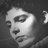
Emotion: sad